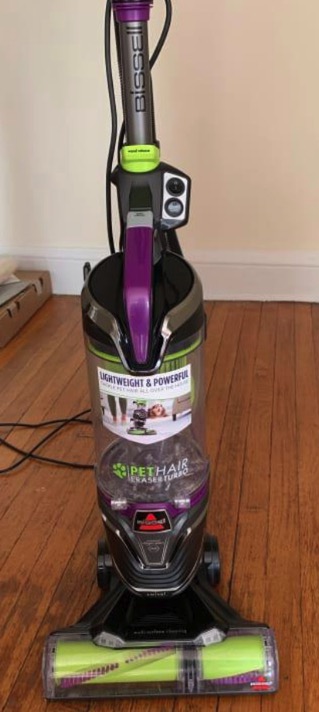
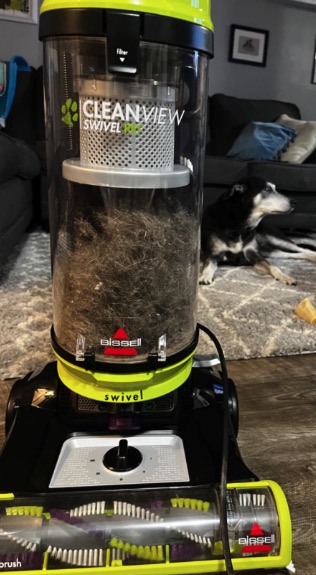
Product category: items_vacuum
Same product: no